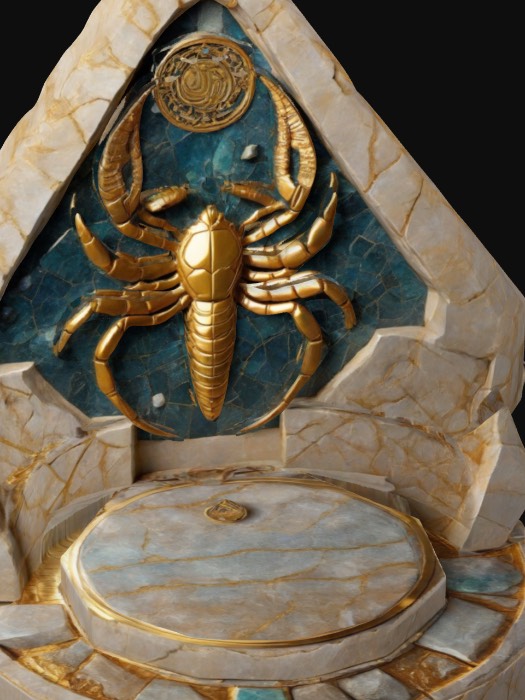
미적 점수 (1~10점): 4